Legal teams involved in the Mueller special counsel investigation

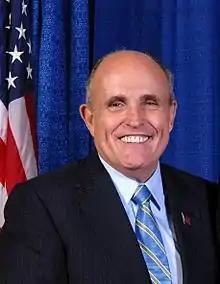
Rudy Giuliani

In an article describing the "unique circumstance" of Rudy Giuliani's unpaid leave of absence from Greenberg Traurig while representing Trump, possibly because of "potential conflicts", Christine Simmons referred to how some other law firms may have turned down representing Trump in the Russia case due to "public relations headaches or business and recruitment concerns". Trump has called such views a "Fake News narrative", but, according to Ryan Lovelace of "The National Law Journal", "many Washington defense attorneys aren't so sure".